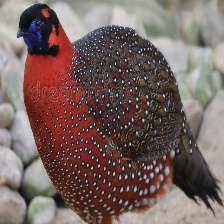
Species: SATYR TRAGOPAN
Scientific name: TRAGOPAN SATYRA